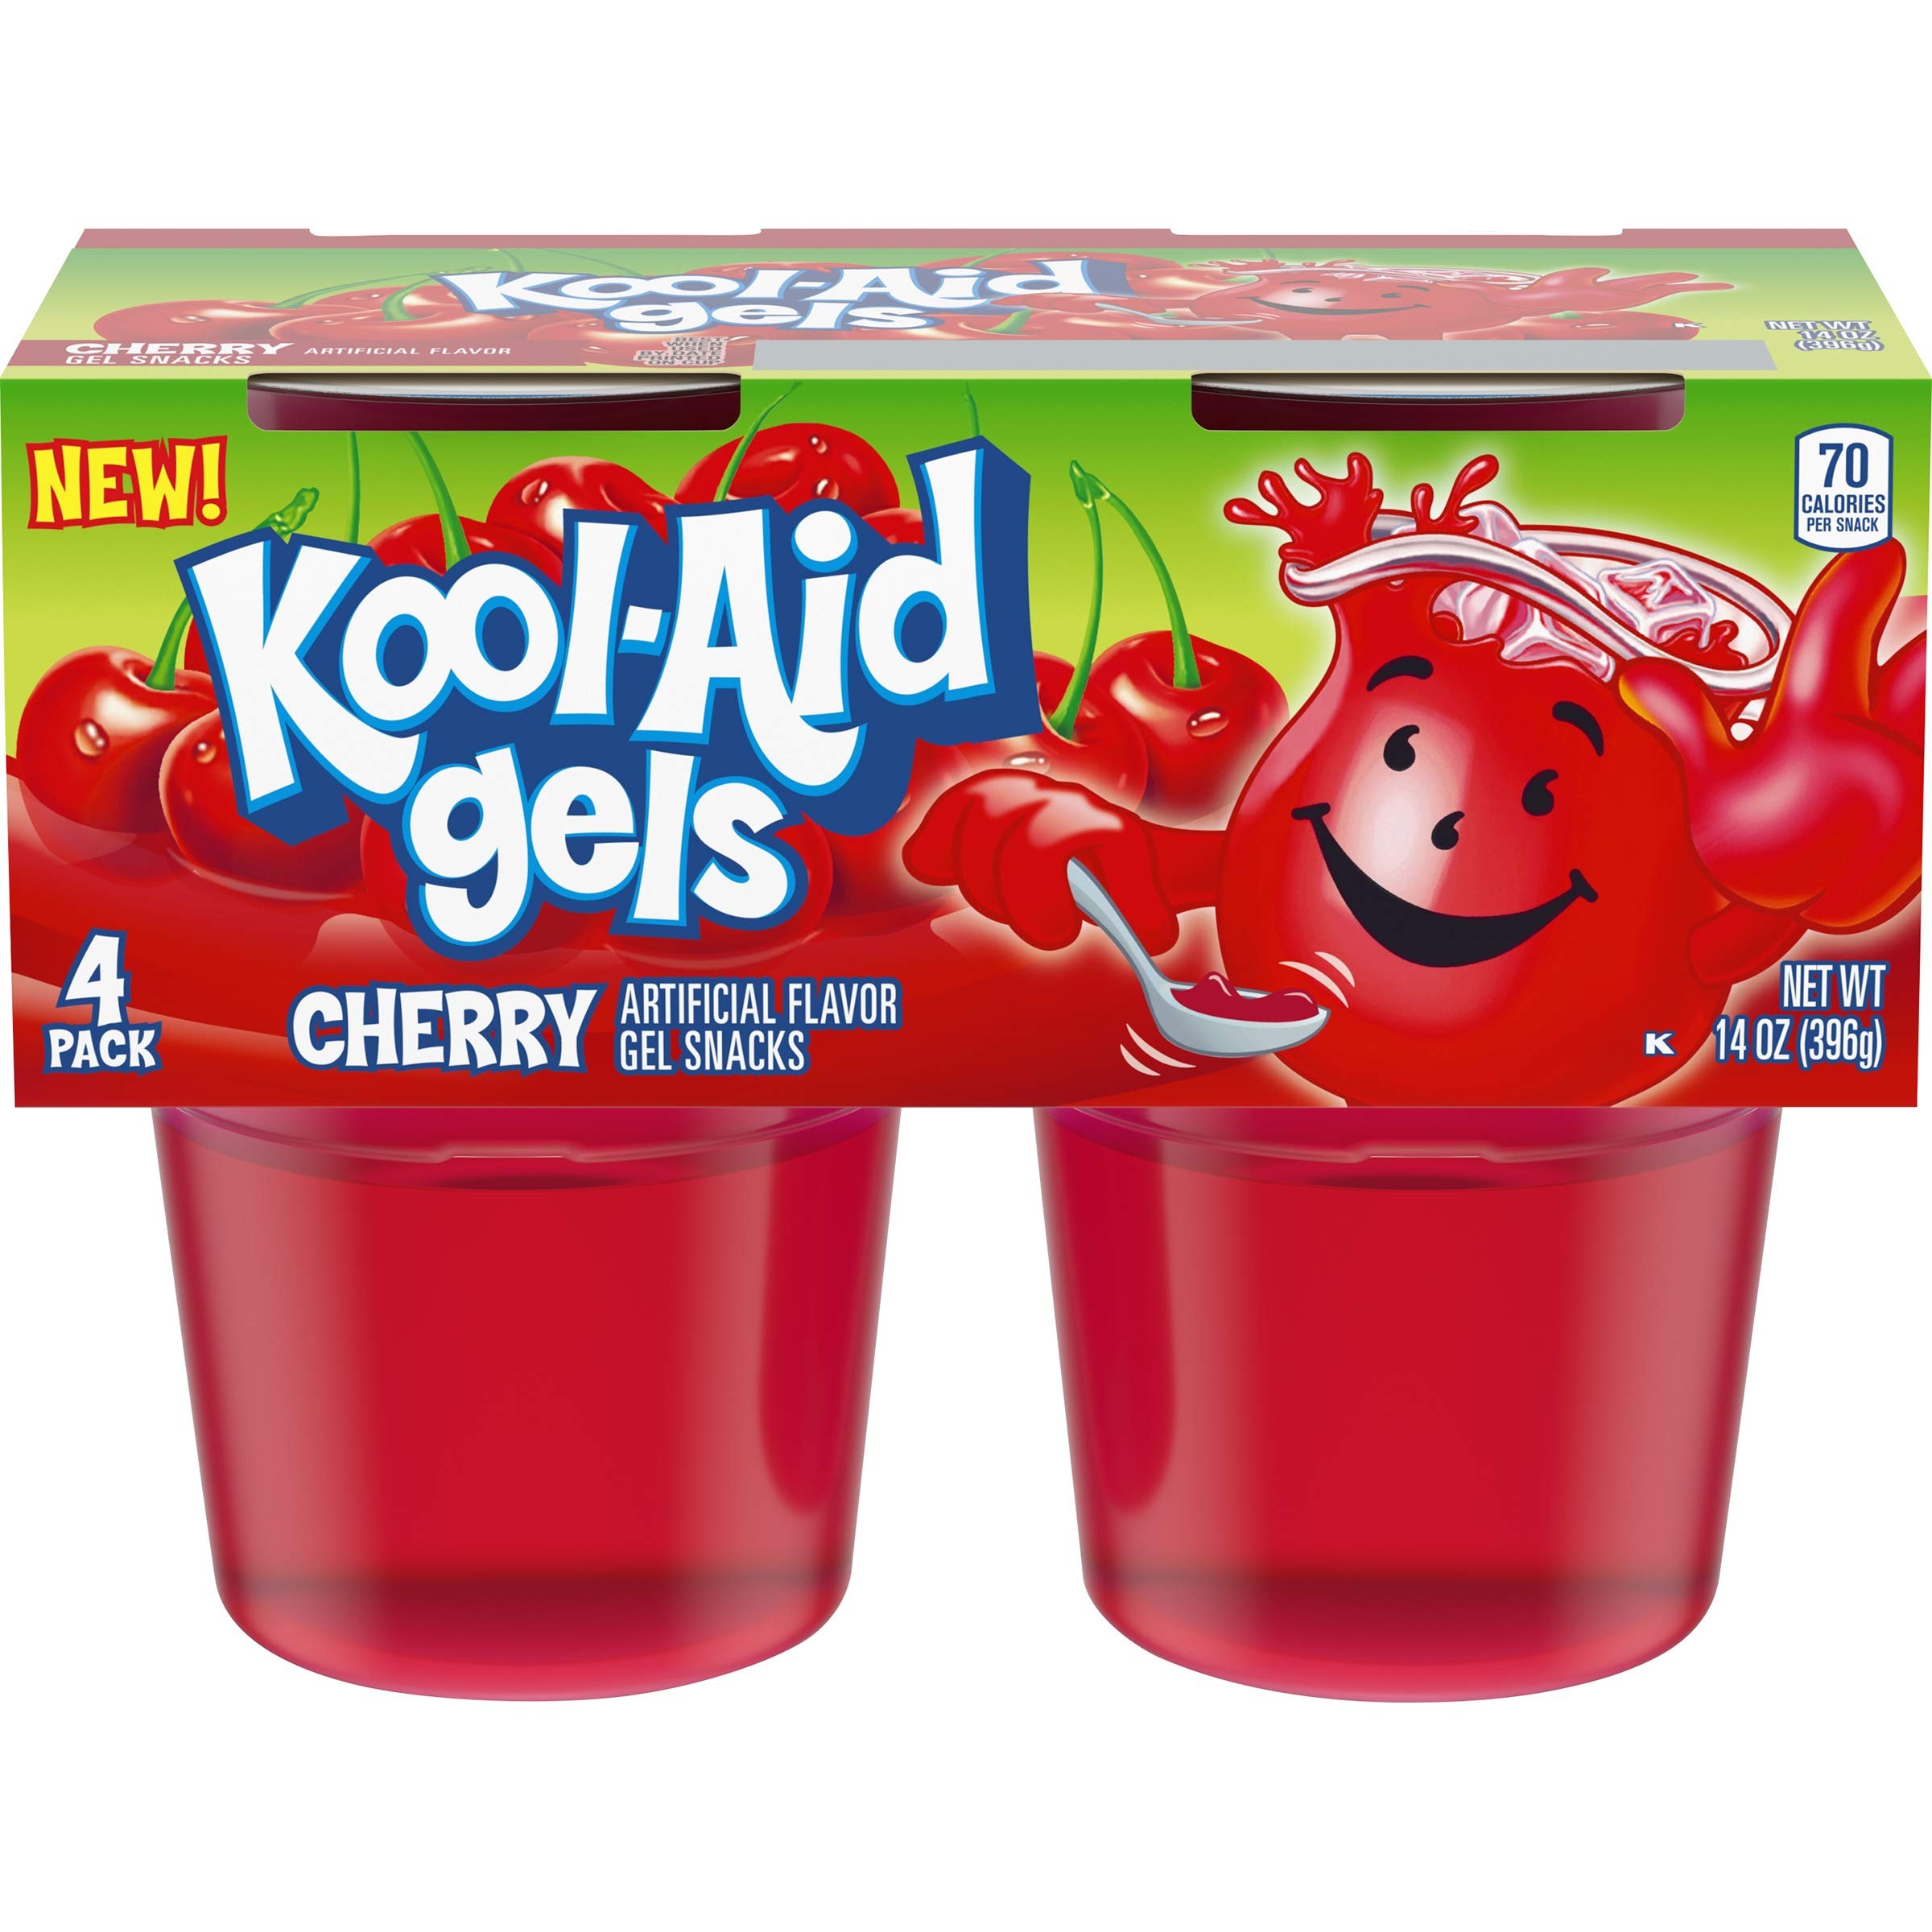
Item Name: Jell-O Kool-Aid Gels Cherry Ready-to-Eat Gelatin Snacks (4 Cups)
Value: 14.0
Unit: Ounce

Price: 1.195